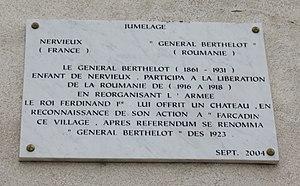
Plaque commémorative du jumelage entre General Berthelot et Nervieux (Loire, France).
Nervieux est une commune française située dans le département de la Loire en région Auvergne-Rhône-Alpes.